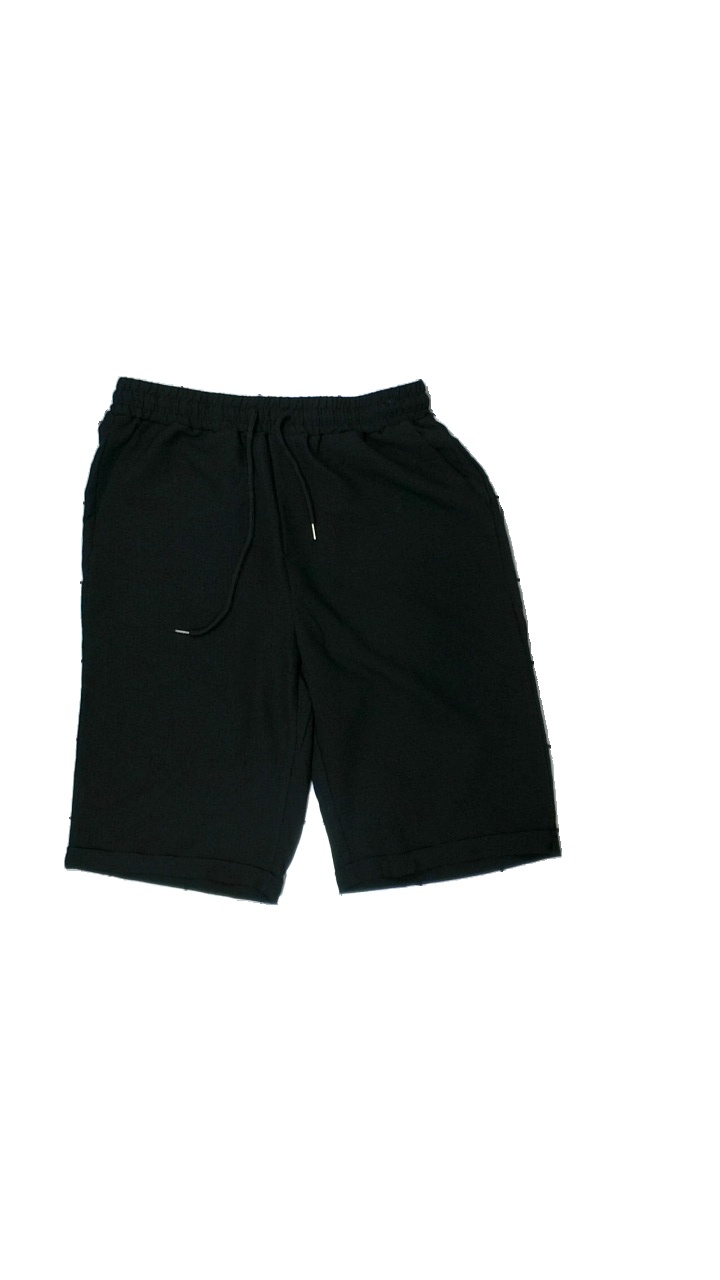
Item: Shorts (Ladies)
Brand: Missing
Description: black shorts
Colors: Black
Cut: Loose
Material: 100% Polyester
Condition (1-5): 5
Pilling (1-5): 5
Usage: Reuse
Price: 50-100